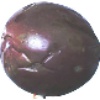
Label: Passion Fruit 1